Pragmatic Sanction of Bourges

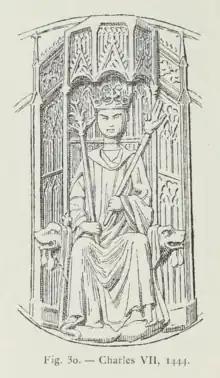
Charles VII of France in a 1444 depiction.

The Pragmatic Sanction of Bourges, issued by King Charles VII of France, on 7 July 1438, required a General Church Council, with authority superior to that of the papacy, to be held every ten years, required election rather than appointment to ecclesiastical offices, prohibited the pope from bestowing and profiting from benefices, and forbade appeals to the Roman Curia from places further than two days' journey from Rome. The Pragmatic Sanction further stipulated that interdict could not be placed on cities unless the entire community was culpable. The king accepted many of the decrees of the Council of Basel without endorsing its efforts to coerce Pope Eugene IV.